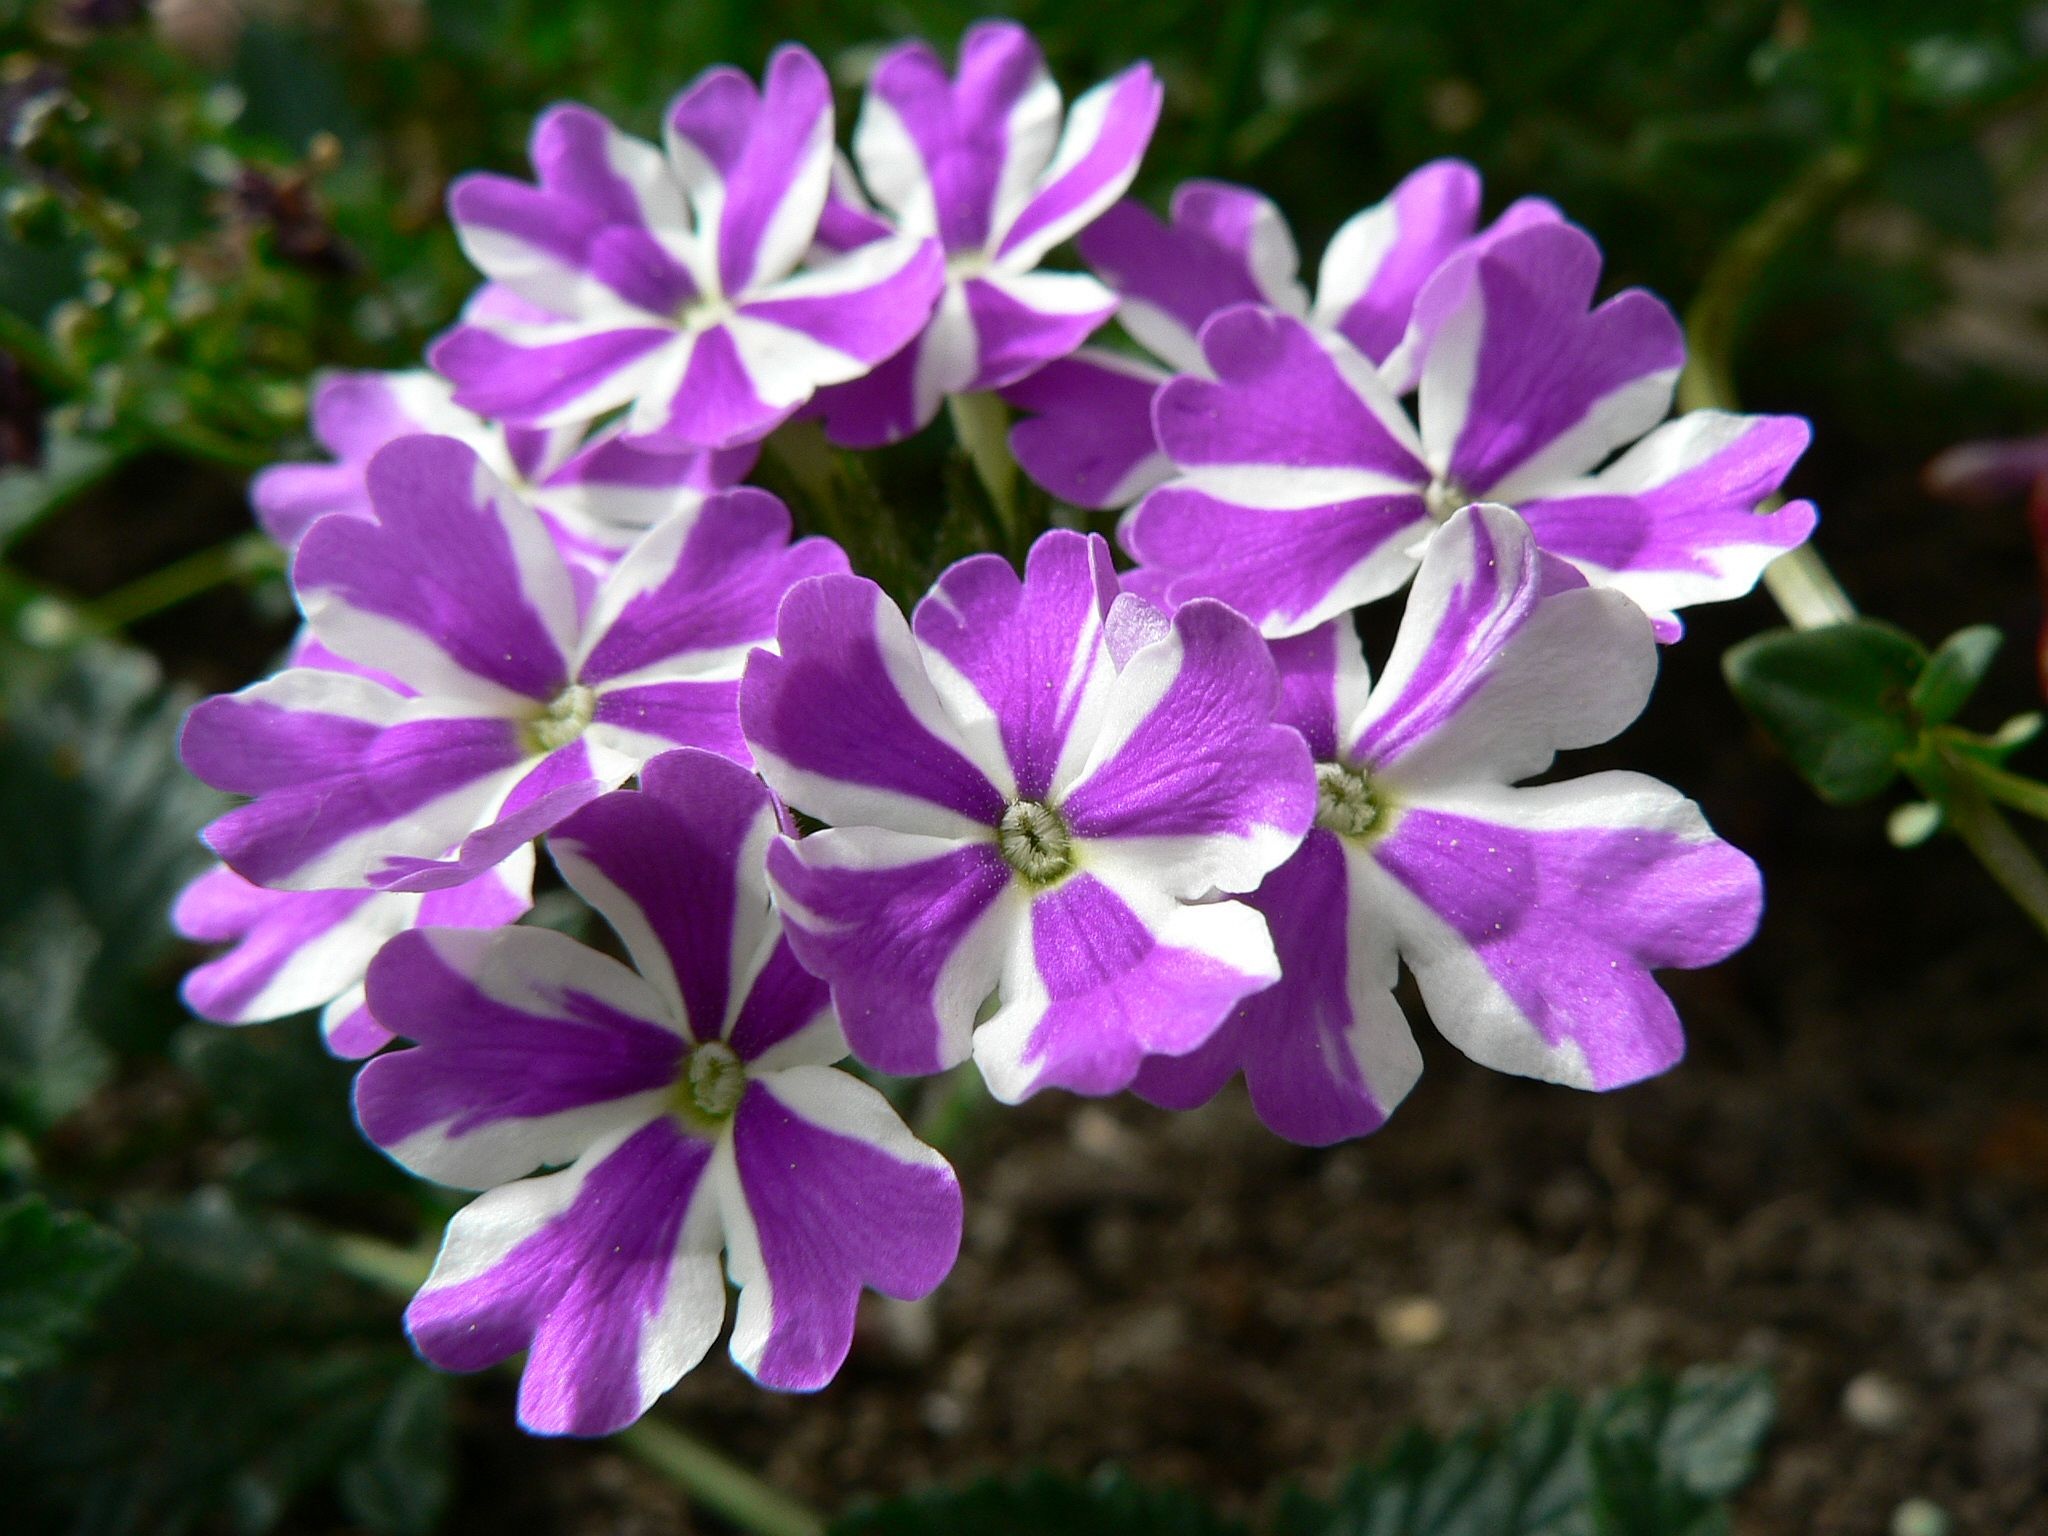
plant, flower, petal, herb, botany, garden, flora, wildflower, flowers, primula, small flowers, flowering plant, verbena, white purple, bellflower family, verbena family, annual plant, land plant, dame's rocket, centaurium